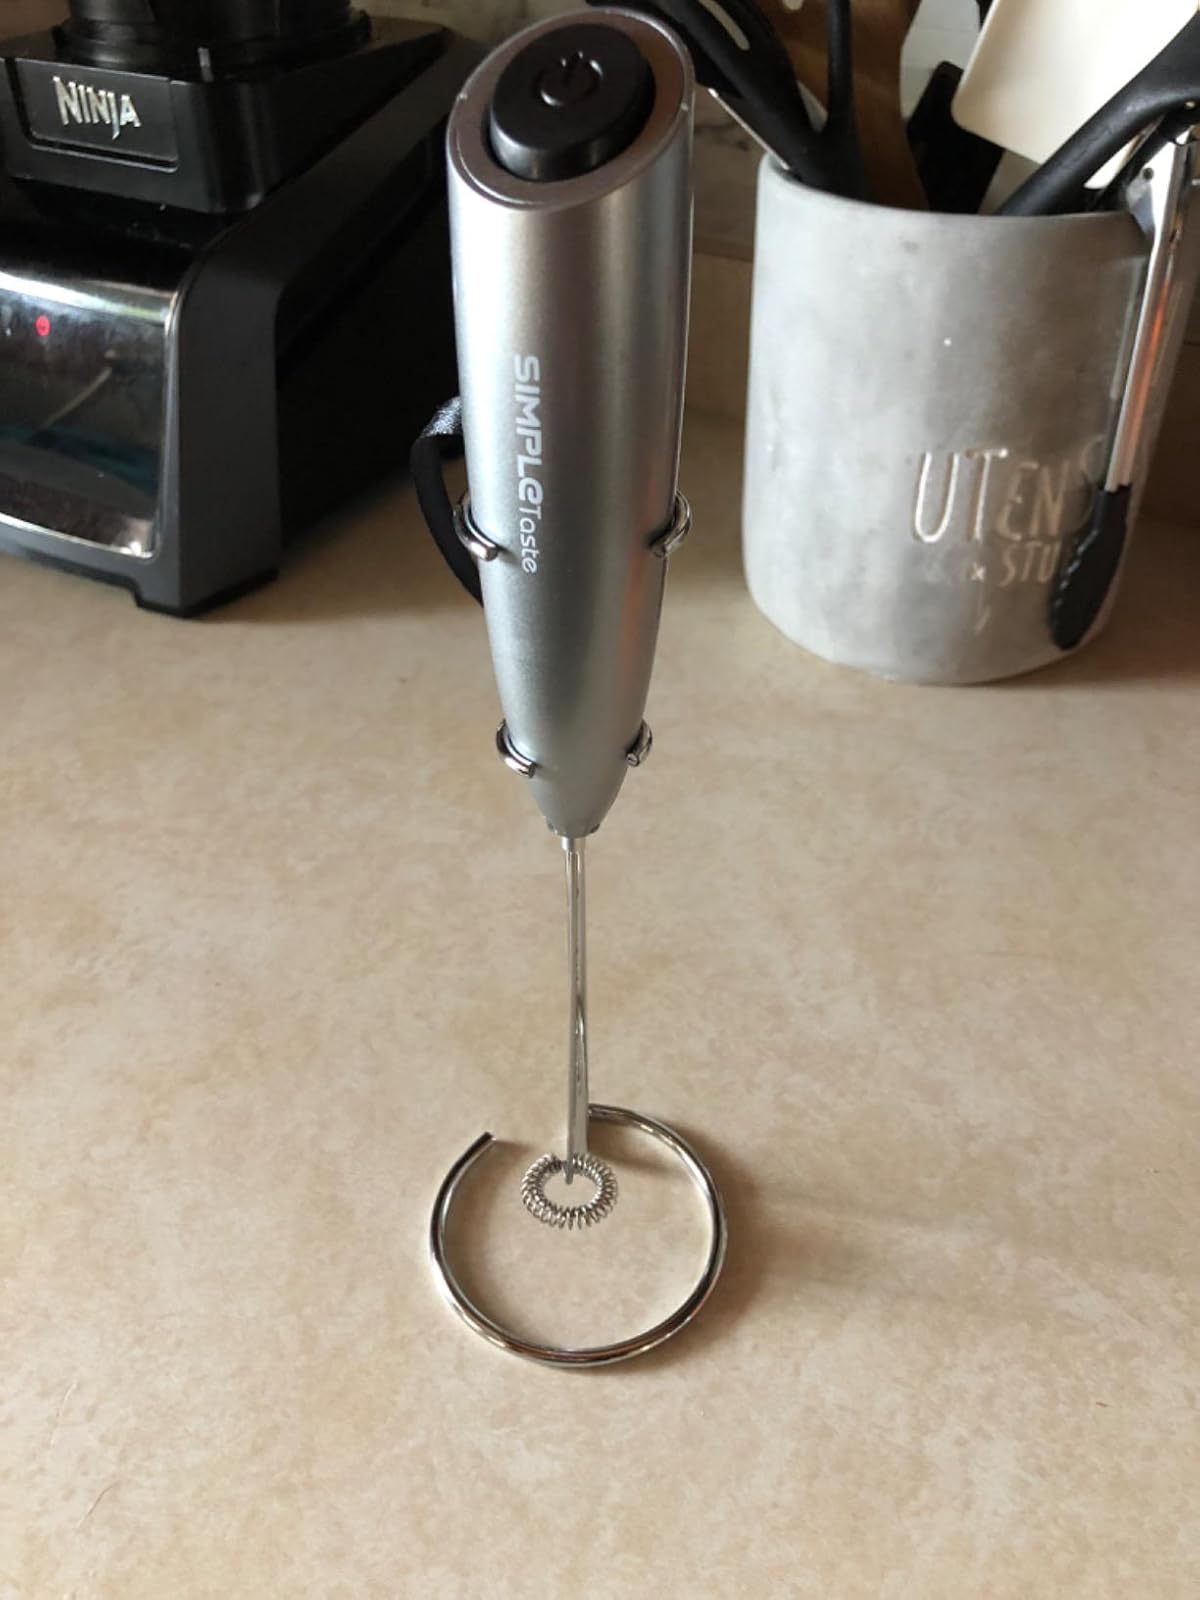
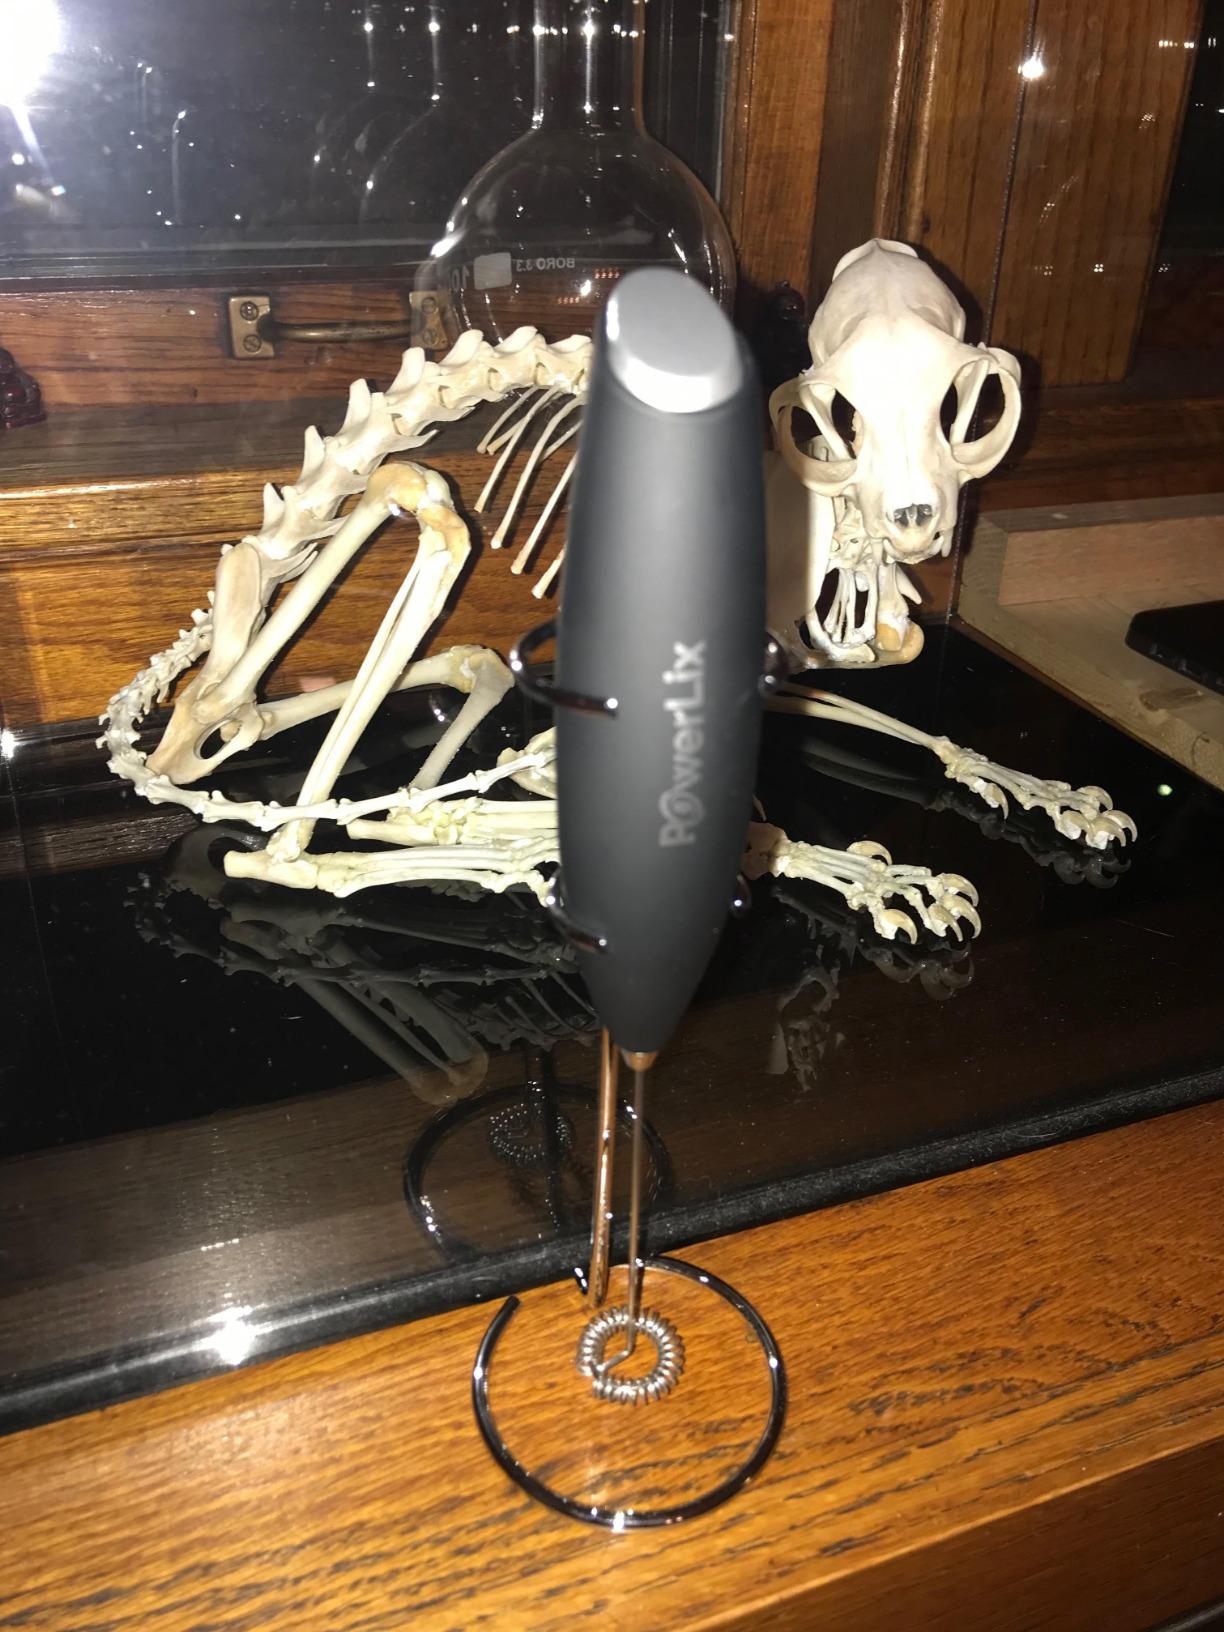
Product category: items_mixer
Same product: no